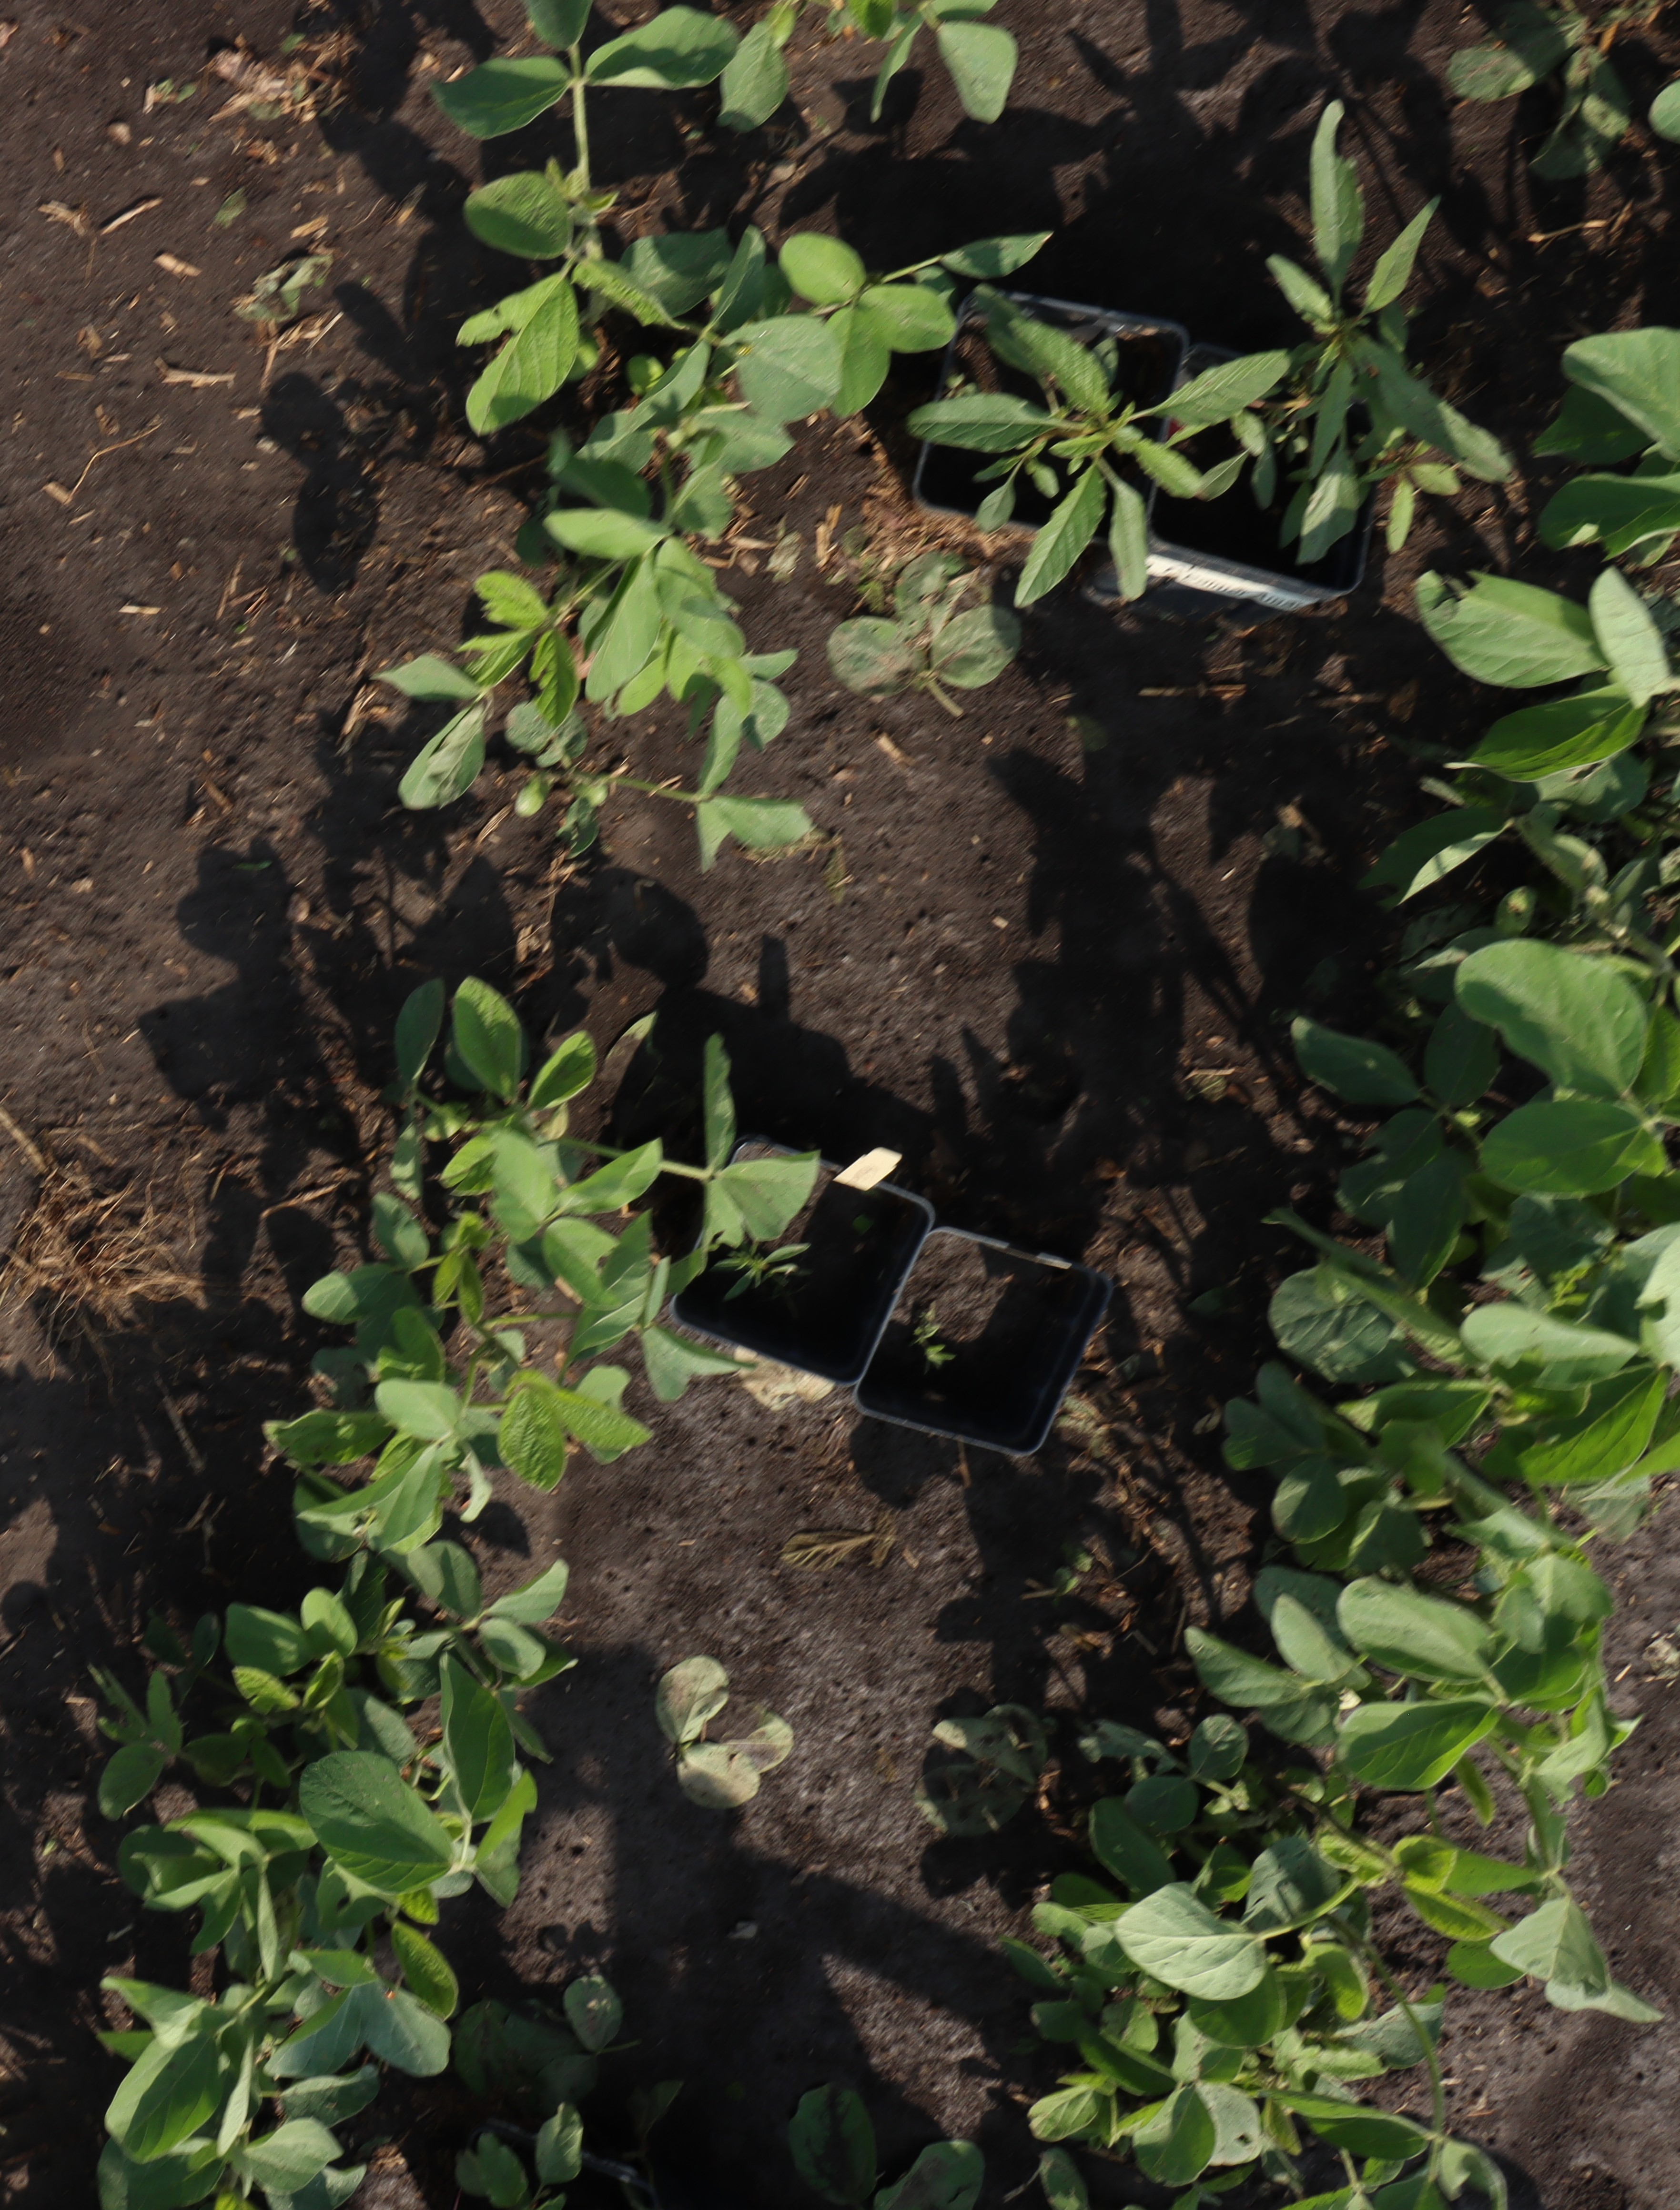
Crop: Soybean
Objects: Waterhemp, Waterhemp, Soybean, Soybean, Soybean, Soybean, Soybean, Soybean, Soybean